Working Men's Party (Philadelphia)

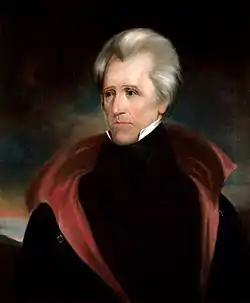
Andrew Jackson, elected President of the United States in 1828, was the dominant national political figure during the brief life of the Philadelphia Working Men's Party.

The July 1828 delegates meeting of the Mechanics' Union of Trade Associations not only passed political by-laws, but also called three district meetings for its adherents — one in the Northern Liberties section, one in Philadelphia city center, and another in the Southwark section. These three meetings, held in August, began the Working Men's Party as an independent entity. The new party joined the political field as a third party against the two dominant political parties of the day, the Democratic Party headed by Andrew Jackson and an anti-Jackson coalition organized locally as the Federalist Party.